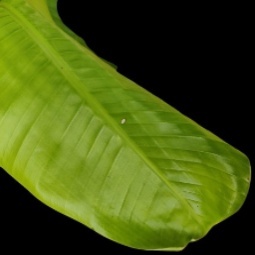
Label: Zinc